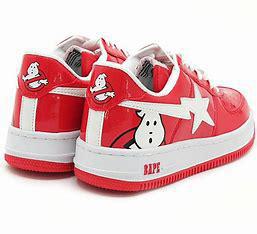
Brand: BAPE
Model: Bapesta